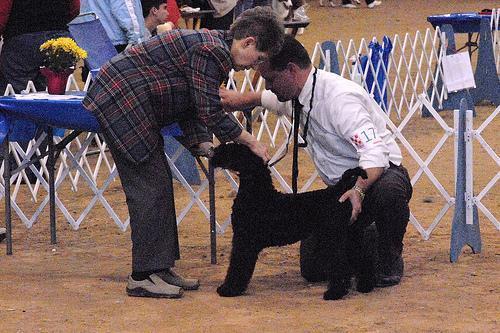
Kerry_blue_terrier